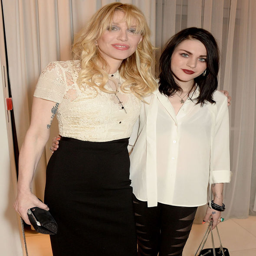
person attended an event with her mother this week